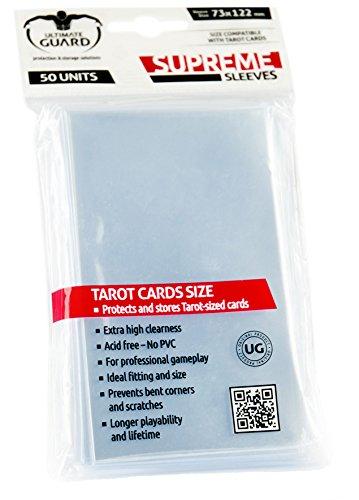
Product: Ultimate Guard Tarot Game Sleeves (50)
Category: Toys & Games | Collectible Toys | Collectible Display & Storage | Card Storage & Display | Protective Sleeves
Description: Longer playability and lifetime The extra durable material prolongs the lifetime of your cards and keeps them playable, even during heavy use.
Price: $6.11
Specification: ProductDimensions:8.5x2x13inches|ItemWeight:2.88ounces|ShippingWeight:2.88ounces(Viewshippingratesandpolicies)|DomesticShipping:ItemcanbeshippedwithinU.S.|InternationalShipping:ThisitemcanbeshippedtoselectcountriesoutsideoftheU.S.LearnMore|ASIN:B00I99UWXE|Itemmodelnumber:UGD010104|Manufacturerrecommendedage:8yearsandup